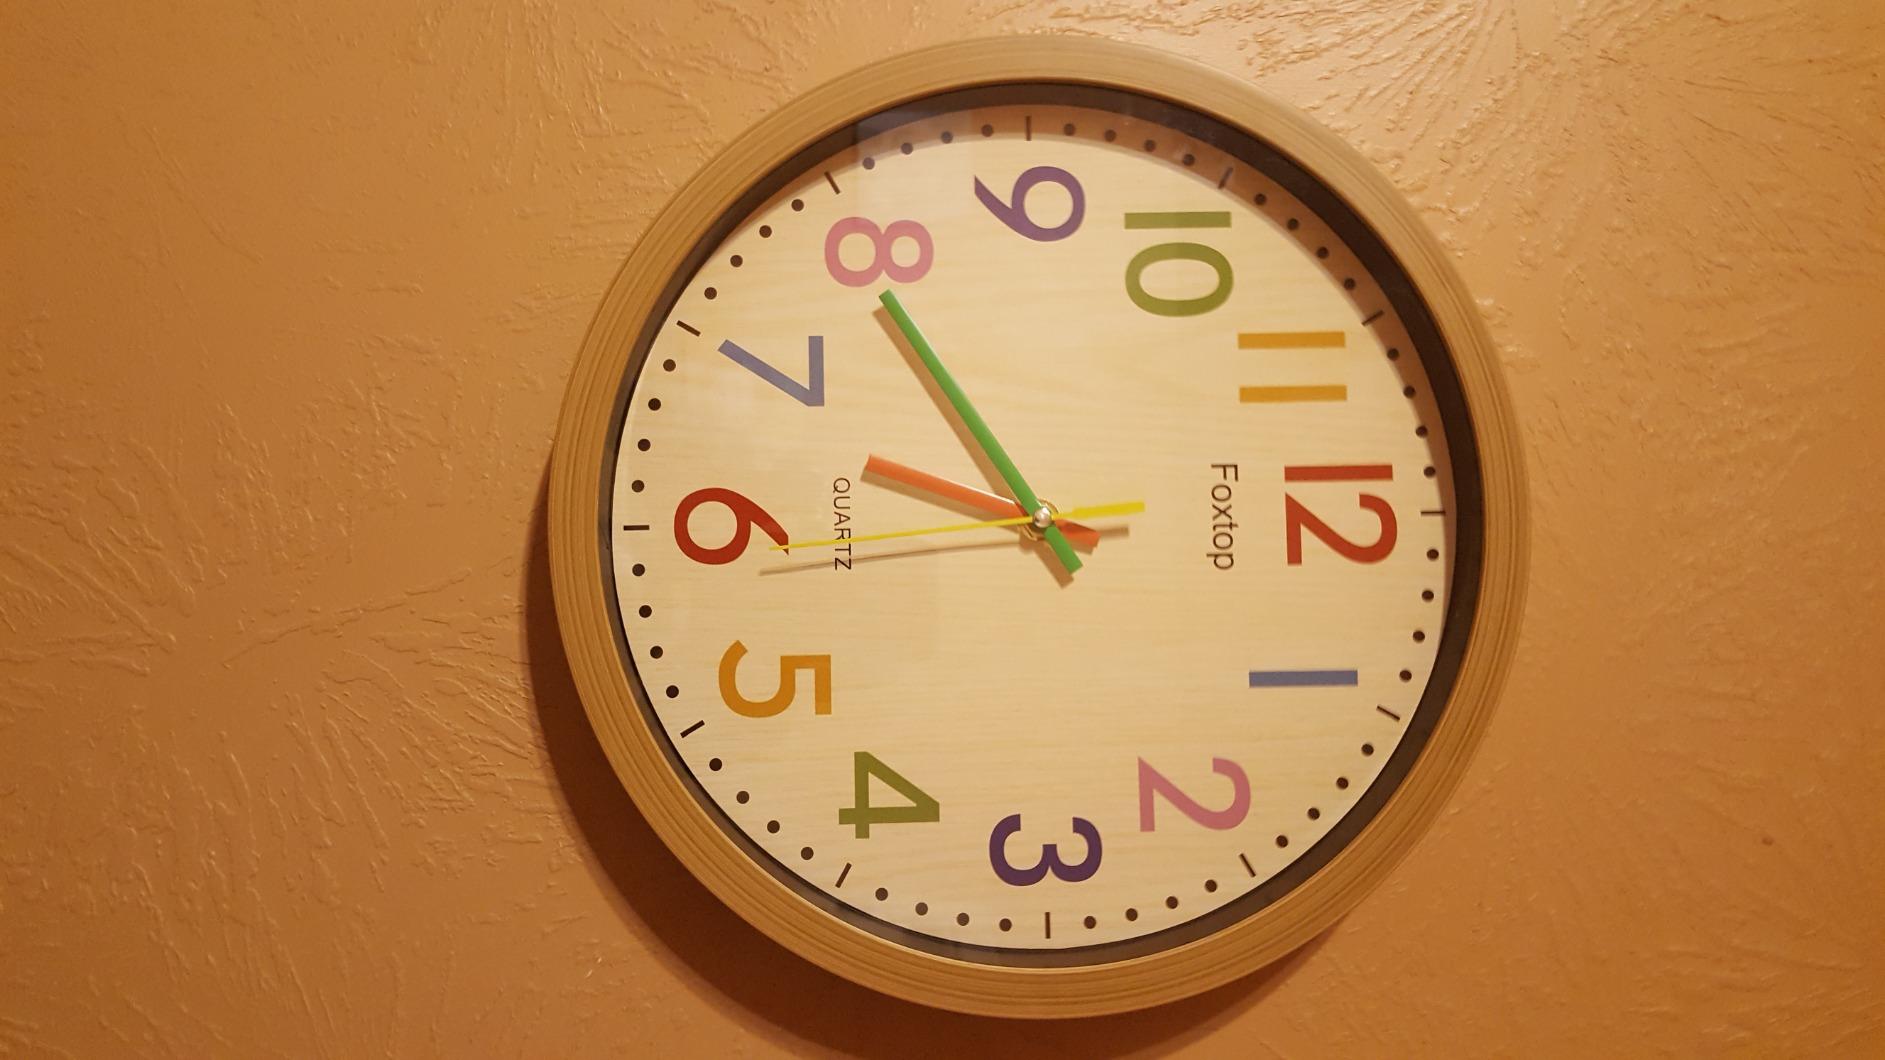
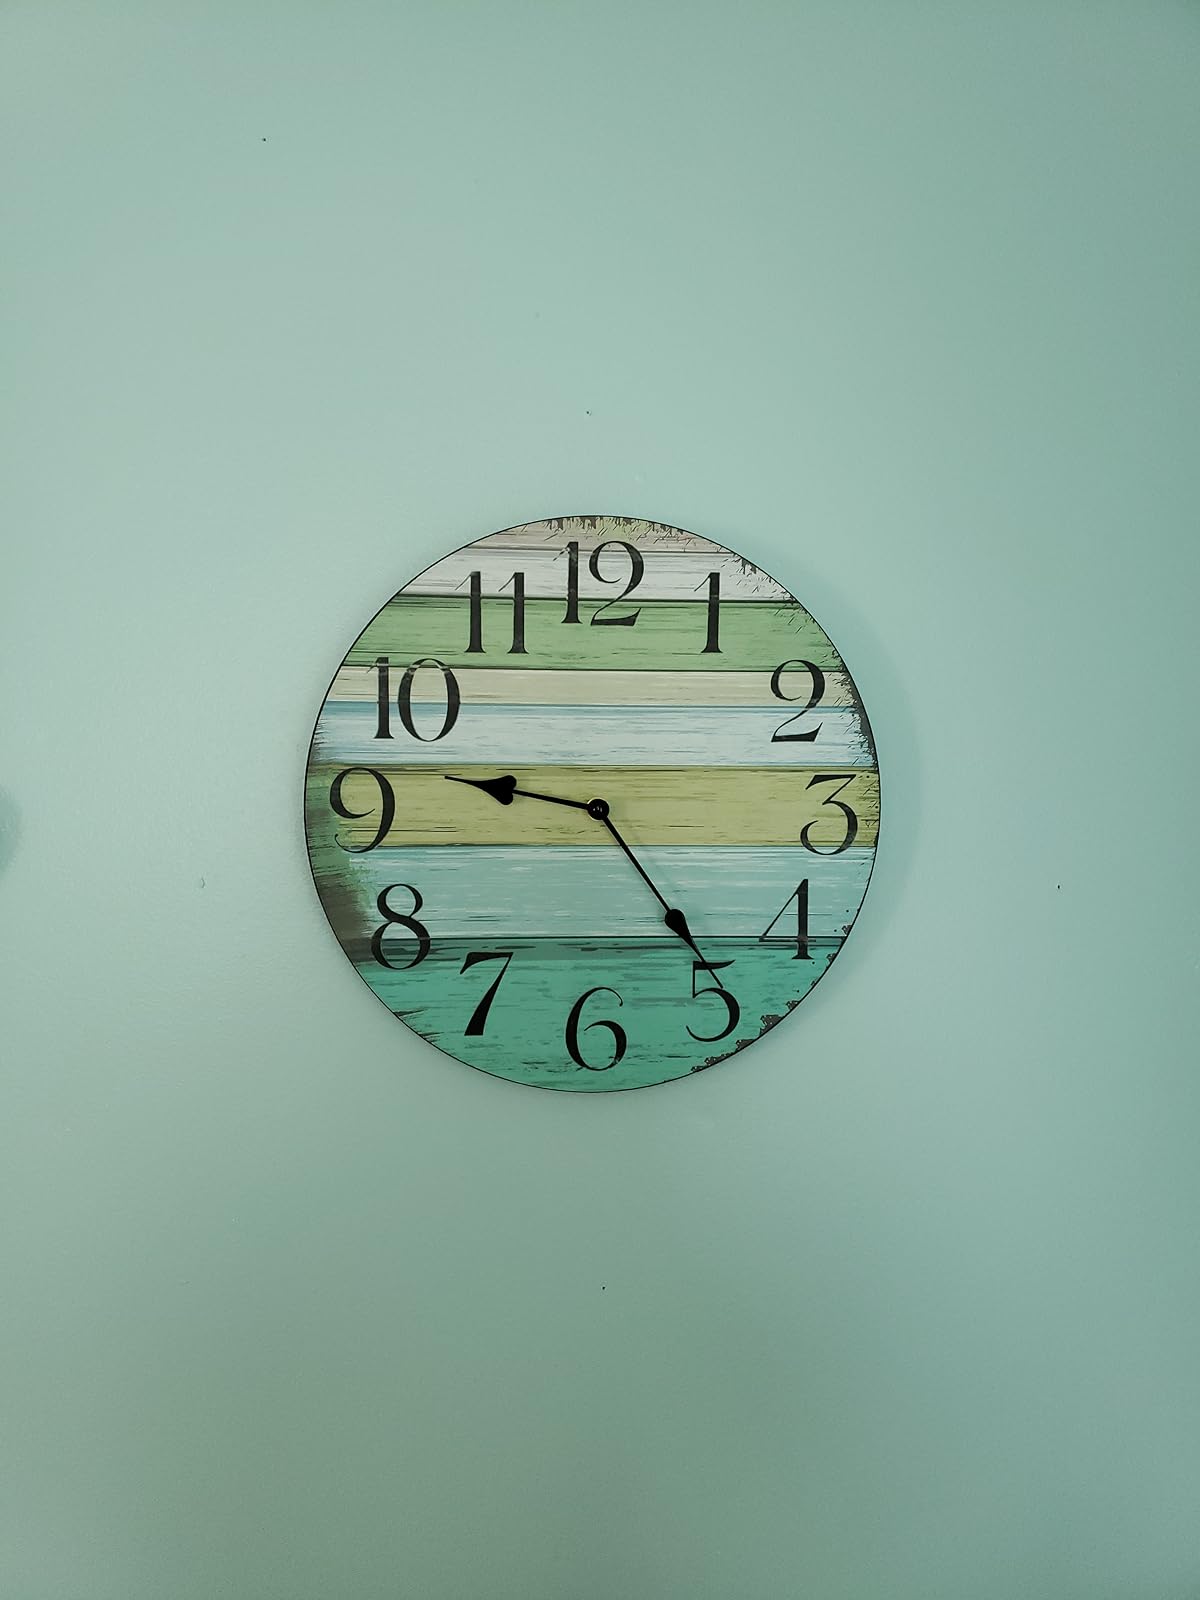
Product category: clock
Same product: no